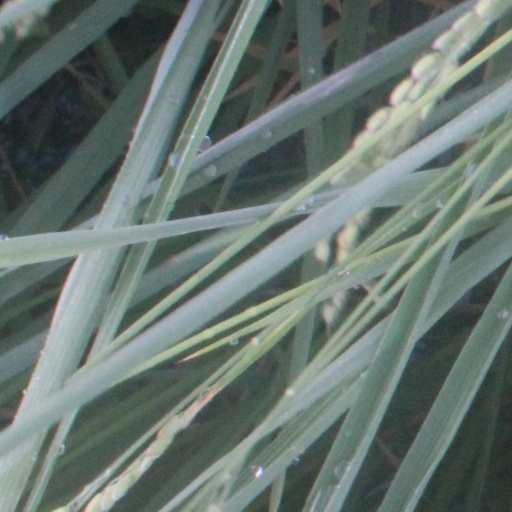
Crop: rice